Herbert Prikopa

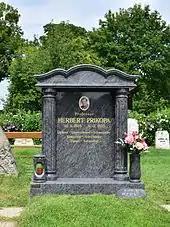

He was the presenter of the children's television programme "" on the ORF in the 1980s. Here he appeared as Herbert "Happi" Prikopa.